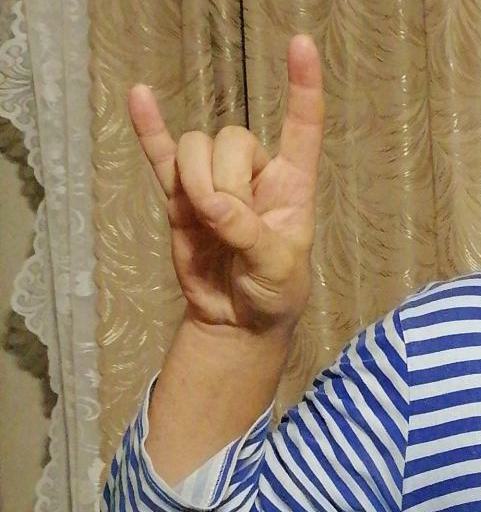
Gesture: rock